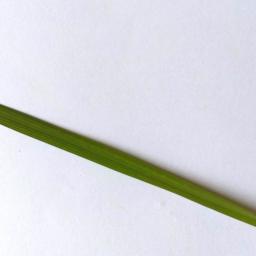
Label: Rice___Healthy